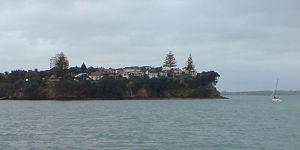
Stanley Bay sur le North Shore est une petite banlieue située près de la ville de Devonport, dans le secteur urbain de la cité d’ Auckland dans l’Île du Nord de la Nouvelle-Zélande.